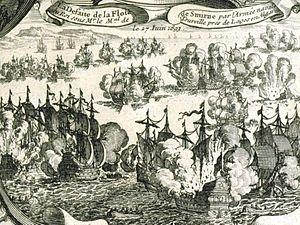
Attaque du convoi de Smyrne par Tourville en 1693 (détail).
La bataille navale de Lagos a eu lieu pendant la guerre de la Ligue d'Augsbourg, en 1693 près de Lagos en Algarve. Elle oppose une flotte française, commandée par Tourville, à l'escorte anglo-hollandaise d'un important convoi à destination du Levant et commandée par l'amiral anglais George Rooke et l'amiral hollandais Philips van der Goes.